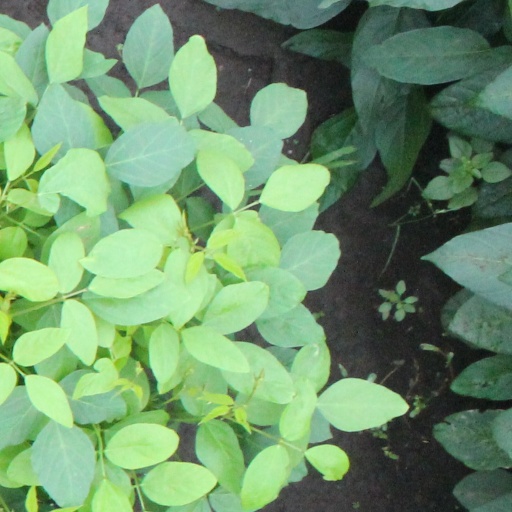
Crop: soybean